Berlin-Warszawa-Express

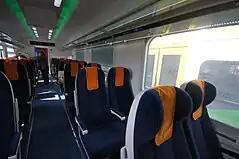
Second Class interior

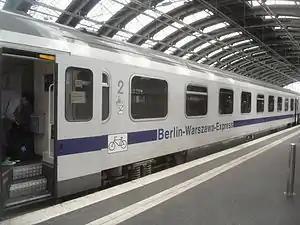
2nd class coach of the "Berlin-Warszawa Express" at Berlin Ostbahnhof.

Each train is six coaches long, using specially branded carriages provided by both DB and PKP - the livery is white, as per DB Intercity, but with a dark blue stripe instead of the normal red. Four of them (three full 2nd class and handicap car) are provided by PKP, Restaurant/1st class and first class are delivered by DB.